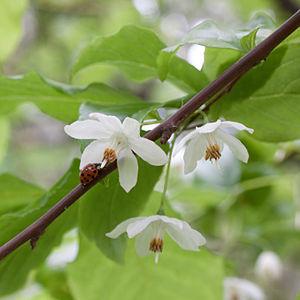
Fleurs de Sinojackia rehderiana - Jardin botanique de Strasbourg - France
Sinojackia rehderiana est un arbuste de la famille des Styracacées, originaire et endémique de Chine.
Sinojacka est un genre d'arbustes et de petits d'arbres caducs de la famille des Styracacées, originaire d'extrême orient, endémique de Chine.